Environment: lab
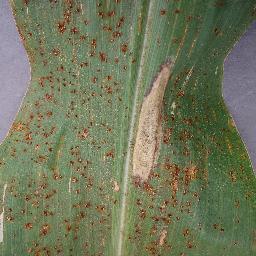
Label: northern_corn_leaf_blight